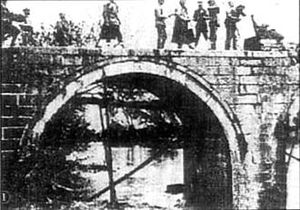
Slaget om Shanggao
Kinesiske soldater generobrer en bro.
Slaget om Shanggao, var en af de 22 større sammenstød mellem Den nationale revolutionshær og Kejserlige japanske hær under den 2. kinesisk-japanske krig. Slaget endte med en kinesisk sejr.